First Indochina War

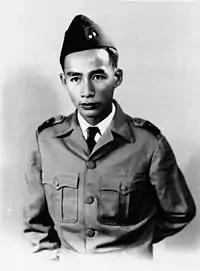
General Trình Minh Thế

A new French commander in chief and high commissioner, General Jean Marie de Lattre de Tassigny, was appointed in December 1950. With him began the construction of a defensive line of fortifications from Hanoi to the Gulf of Tonkin, around the Red River Delta, to protect Tonkin against a possible Chinese invasion and prevent Việt Minh infiltration. It became known as the De Lattre Line. In 1950 and 1951, de Lattre implemented scorched earth tactics in an effort to limit Việt Minh access to food and other supplies. French forces burned crops in areas of Việt Minh activity. These tactics increased the anger of the Vietnamese people against the French and were a strategic failure.